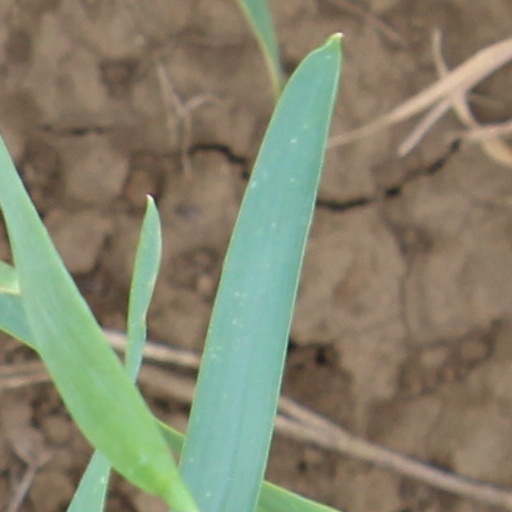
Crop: wheat